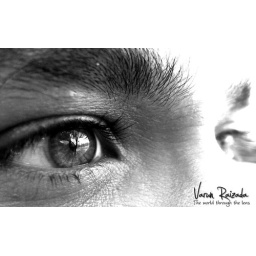
Loved the reflection of the tree and the sky in the eye...